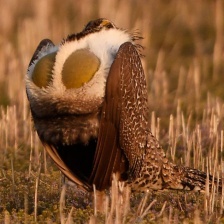
Species: GREATOR SAGE GROUSE
Scientific name: CENTROCERCUS UROPHASIANUS
ImageNet parent category: black_grouse